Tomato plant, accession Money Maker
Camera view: horizontal (90 deg, fisheye); turntable rotation: 150 degrees
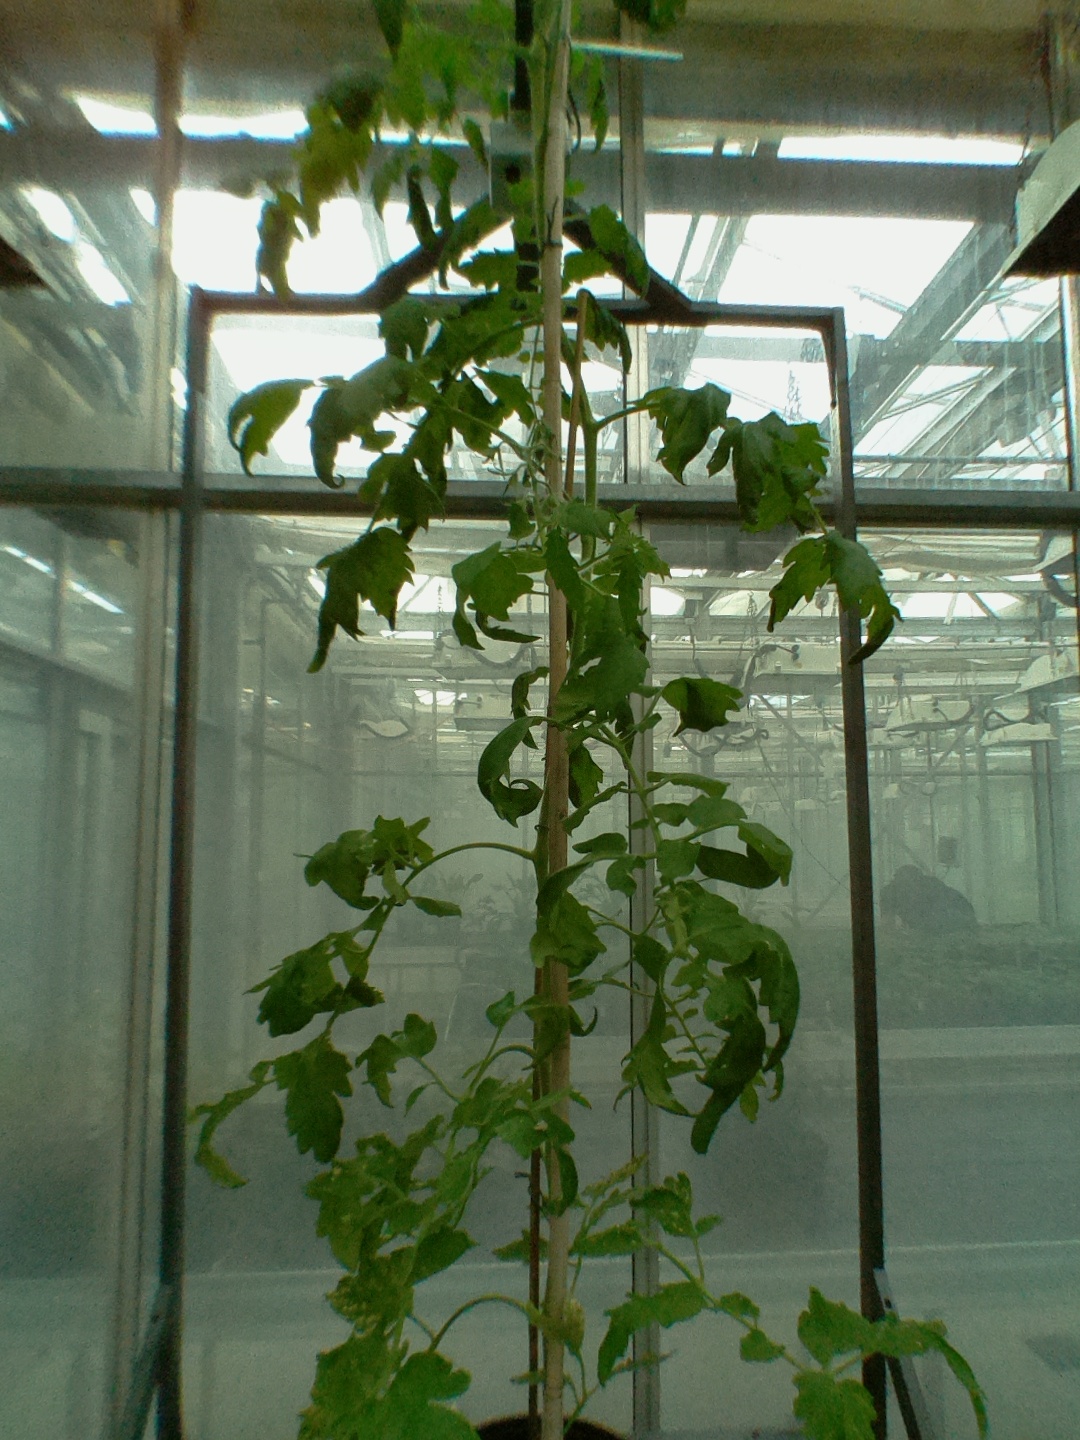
BBCH growth stage 70: Fruits at the main stem or branches visibles